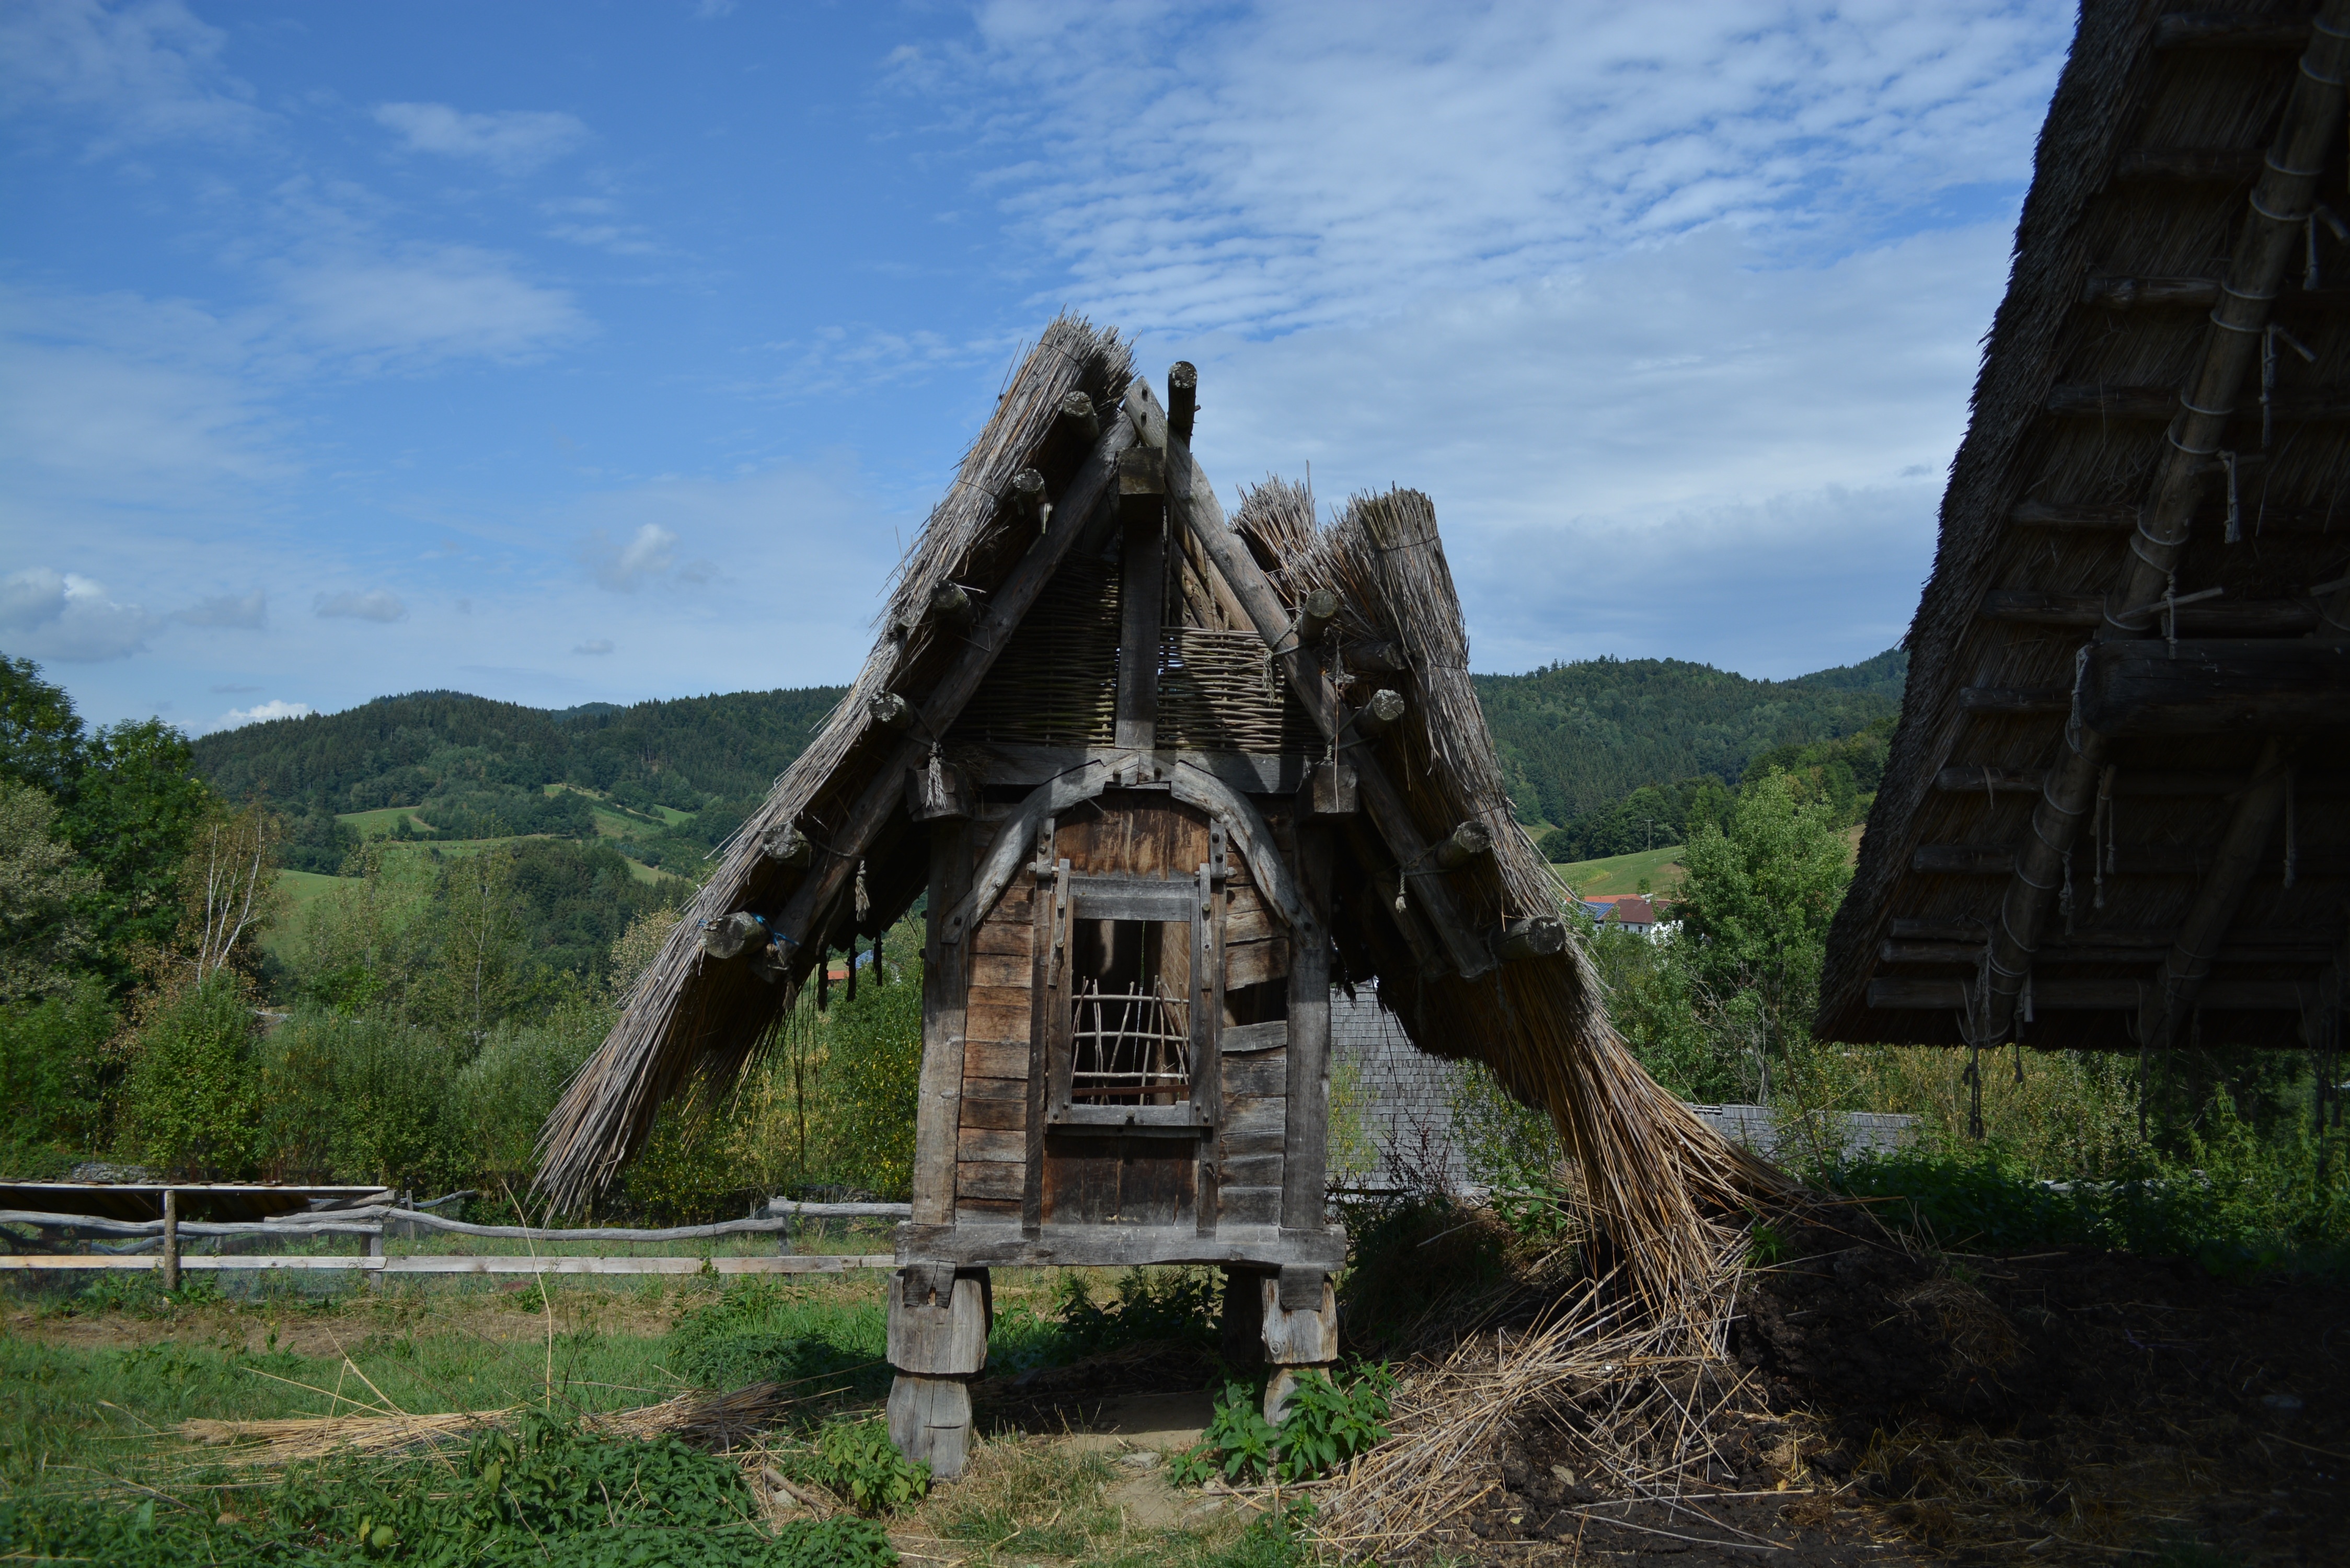
building, temple, ruins, oven, rural area, archaeological site, bavarian forest, celts, celts village, ancient history, gabreta